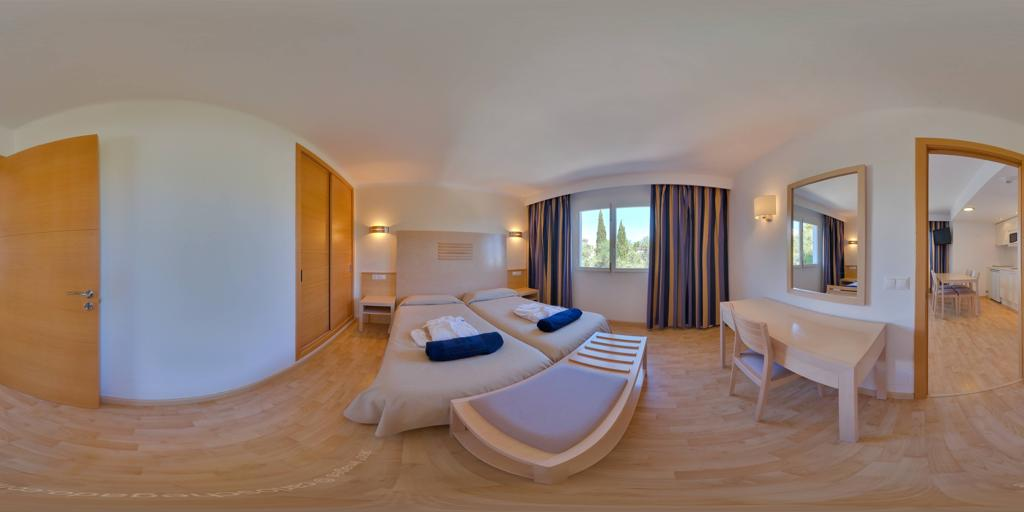
Referred object: the rectangular mirror above the desk

Referred object: turn right to find the desk with the mirror

Referred object: the mirror opposite the bed